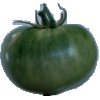
Label: Tomato not Ripened 1